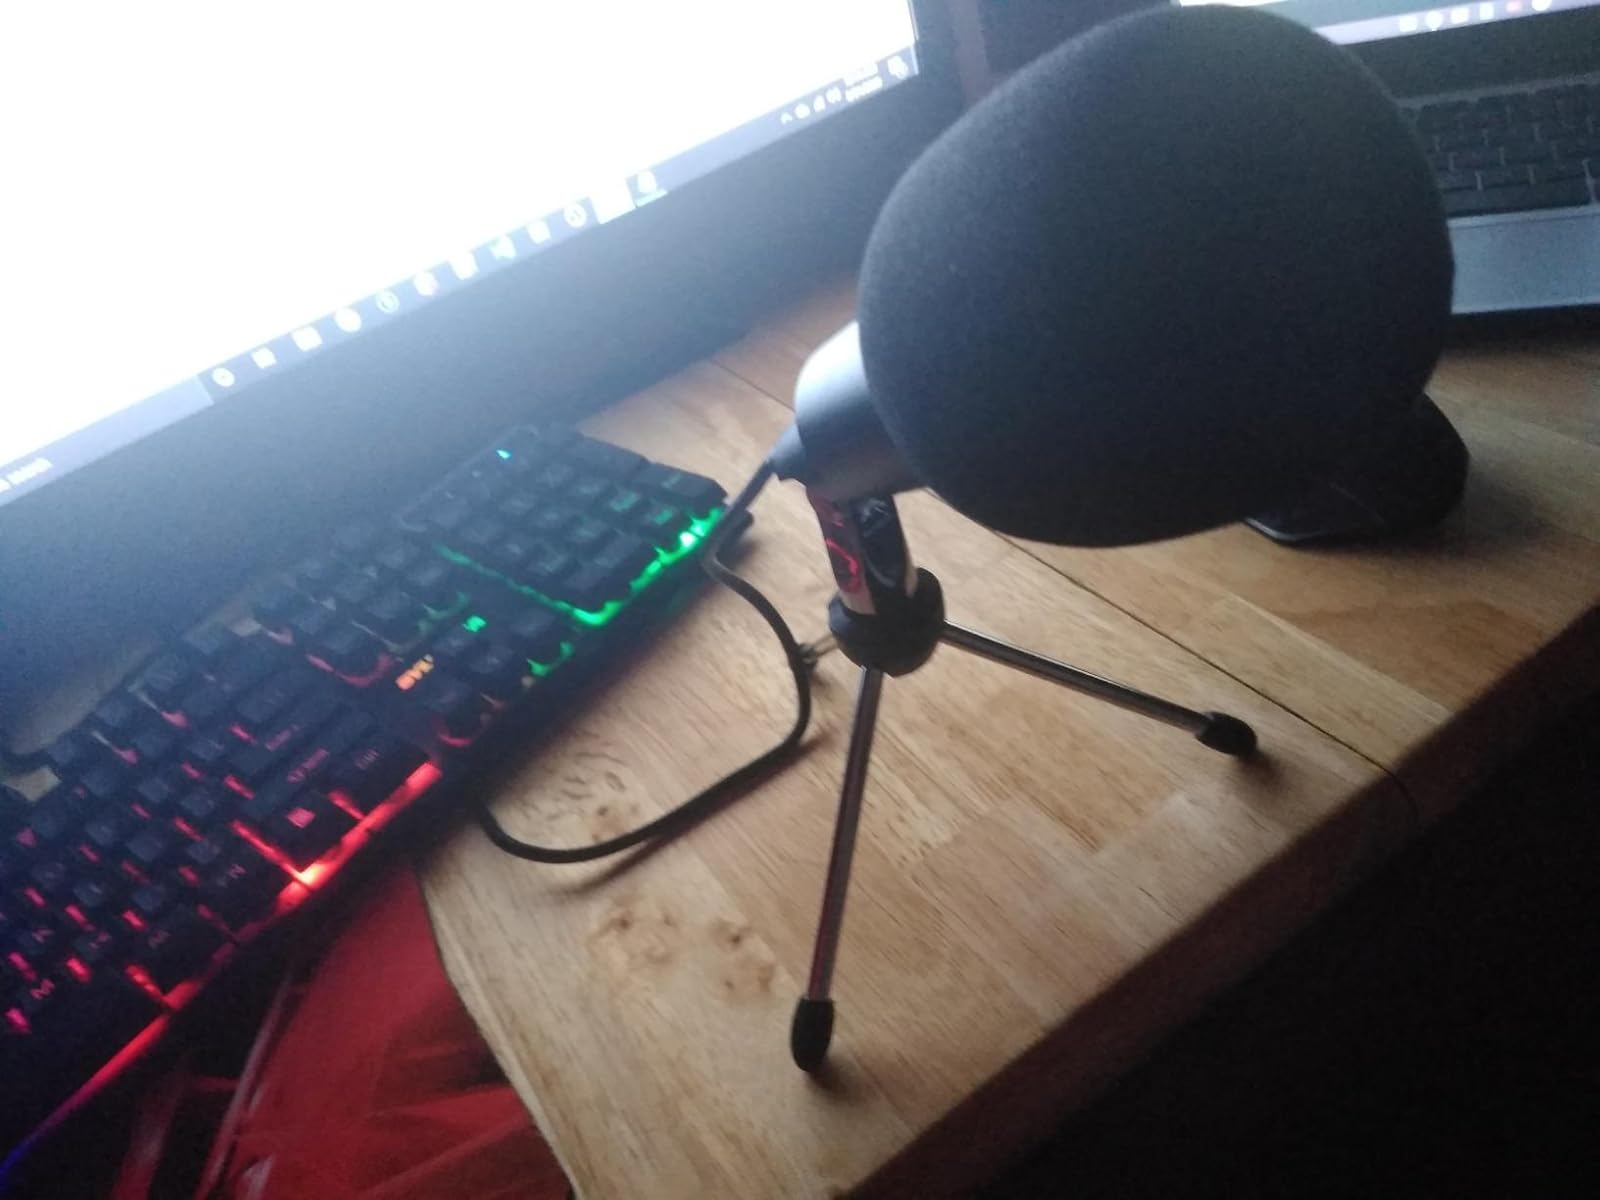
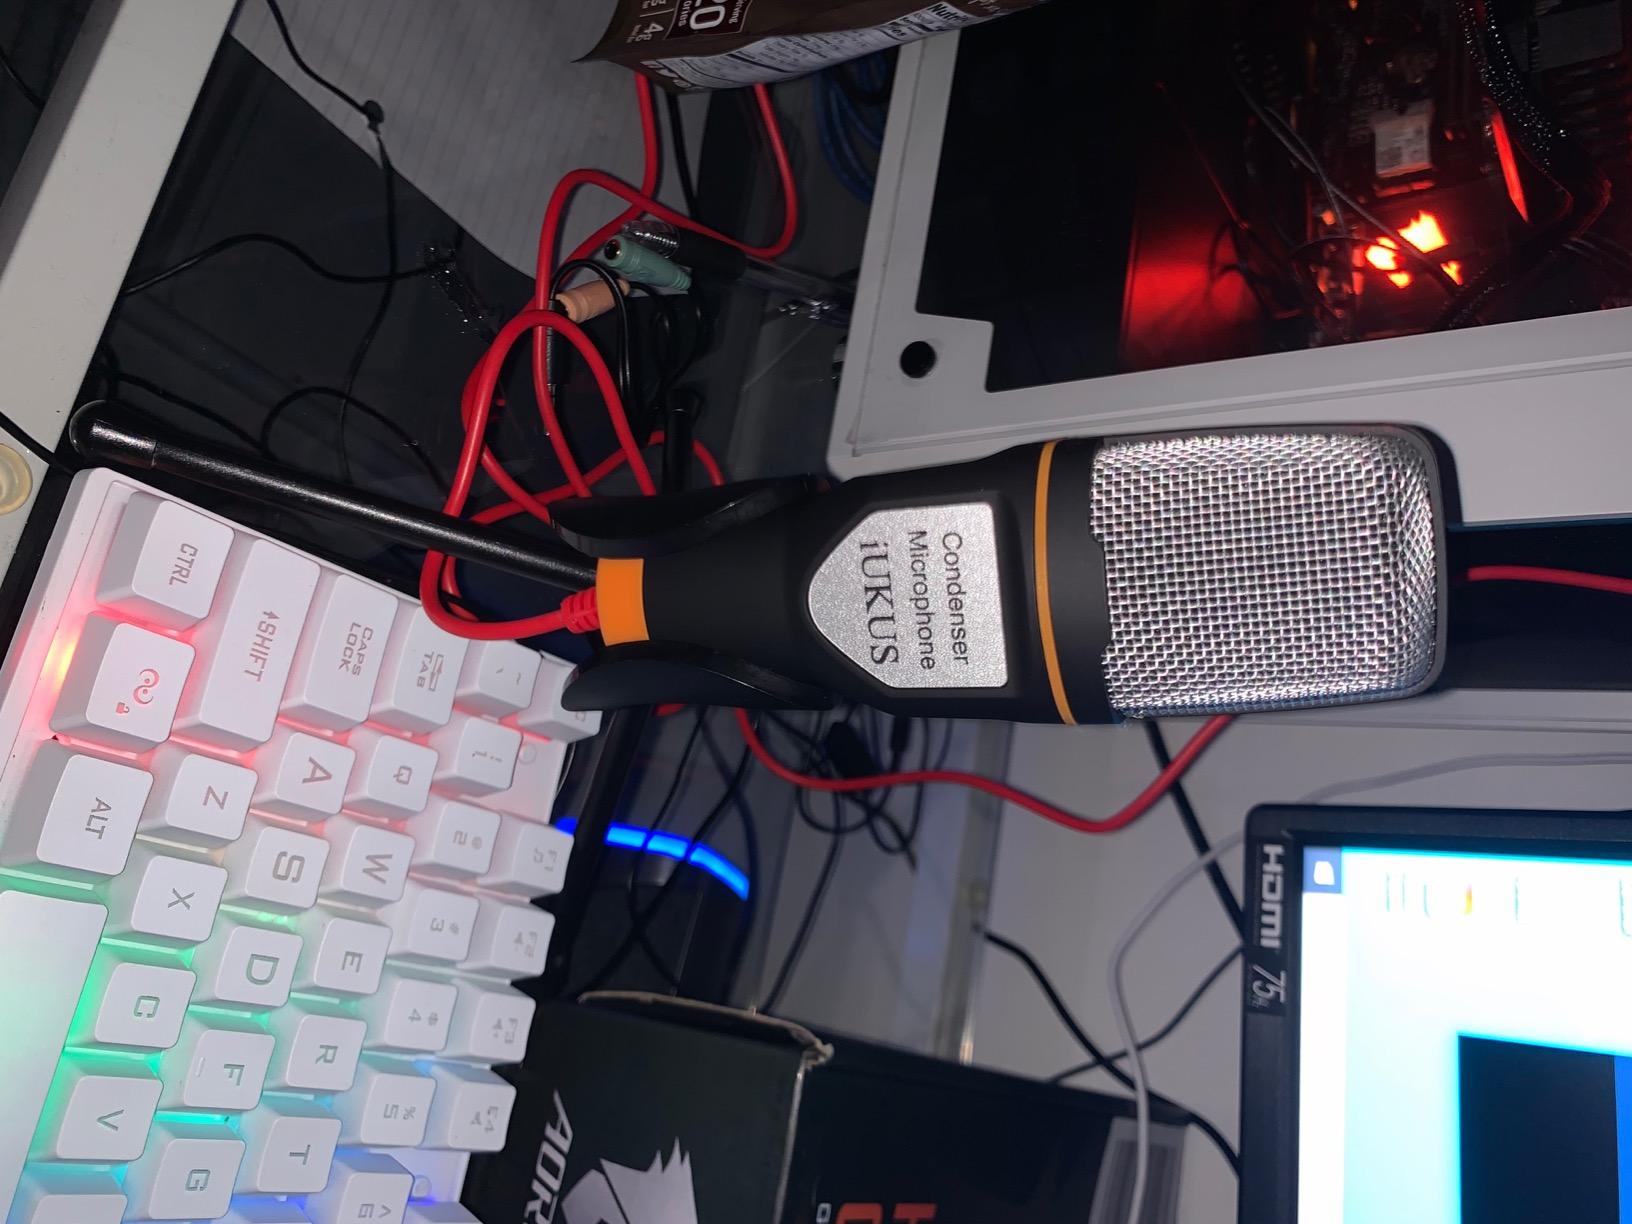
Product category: microphone
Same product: no